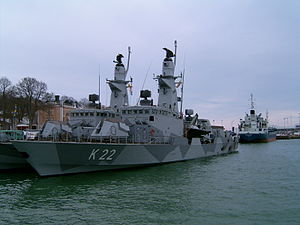
Göteborg-klassen
HMS Gävle (K22) i Visby havn 2006
HMS Gävle (K22) i Visby havn 2006
Korvetterne af Göteborg-klassen bliver benyttet i Svenska marinen og blev bygget i tidsrummet 1990-1993. Skibene er bevæbnet med otte RBS-15 antiskibsmissiler, torpedoer, antiubådsmortérer, en 40 mm maskinkanon samt en 57 mm kanon.